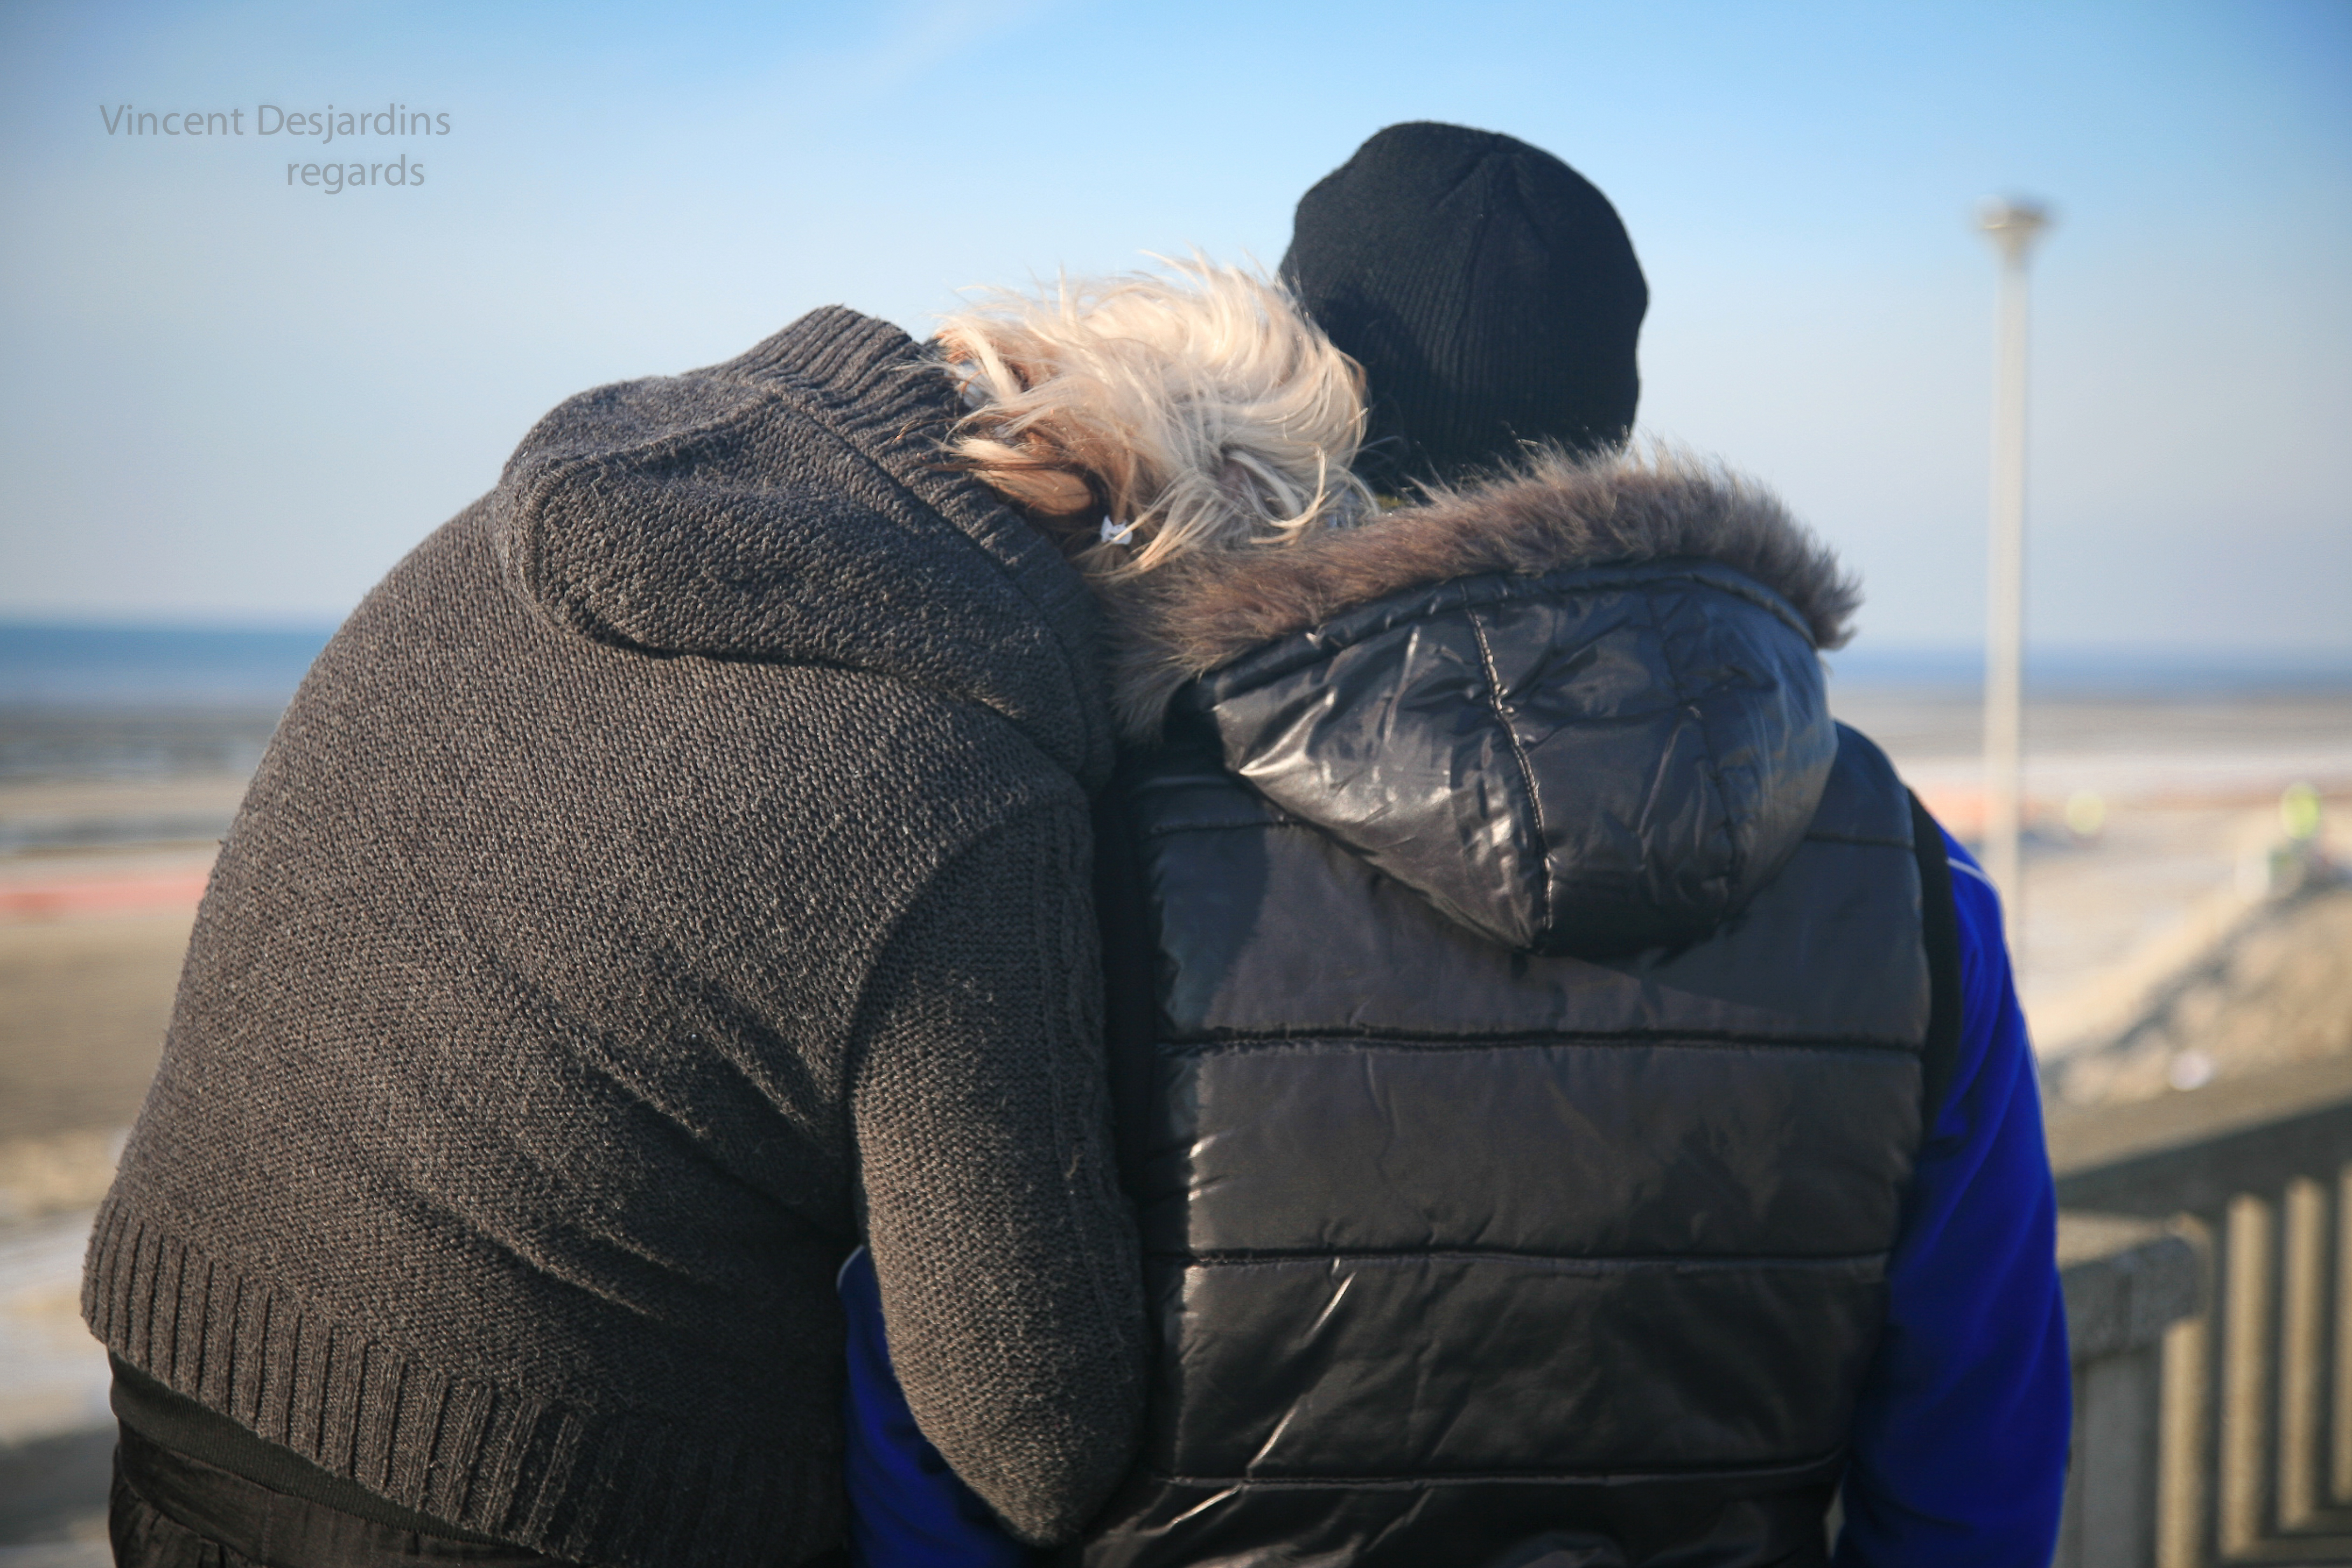
man, beach, person, people, dune, male, france, love, romance, blue, hug, plage, 2012, mer, photograph, emotion, canon5d, enduro, ef24105mmf4lisusm, pasdecalais, cotedopale, englishchannel, stellaplage, manche, enduropale, spectateur, quarudo, interaction